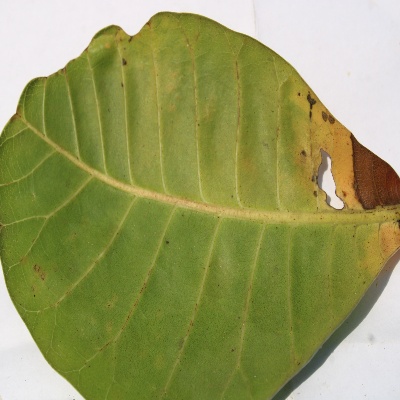
Crop: Cashew
Condition: anthracnose